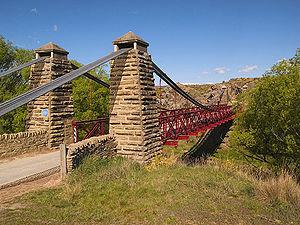
Cette liste de ponts de Nouvelle-Zélande a pour vocation de présenter une liste de ponts remarquables de Nouvelle-Zélande, tant par leurs caractéristiques dimensionnelles, que par leur intérêt architectural ou historique.